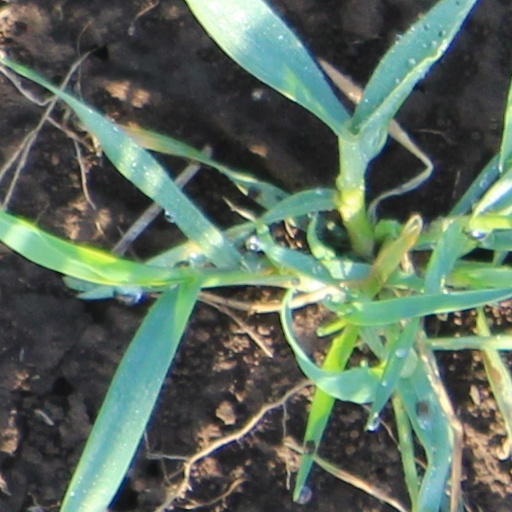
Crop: wheat